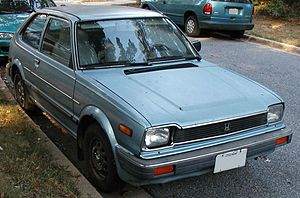
Honda Civic / Generationer
Honda Civic er en lille mellemklassebil fra bil- og motorcykelfabrikanten Honda. Bilen kom første gang på markedet i 1972 og bygges i dag i niende modelgeneration.